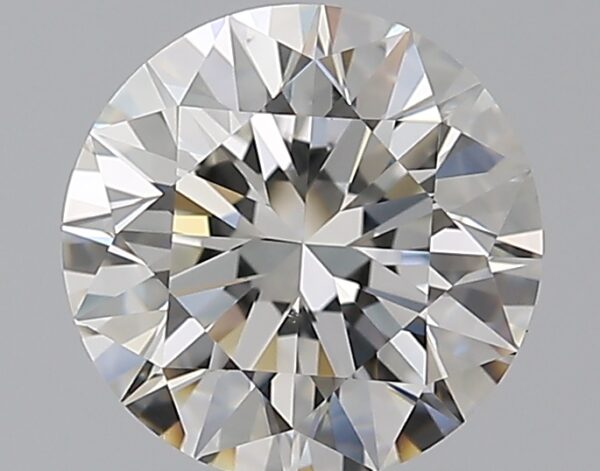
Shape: round
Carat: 1.51
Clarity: VS1
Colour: H
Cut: EX
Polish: EX
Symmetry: EX
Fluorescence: N
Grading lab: GIA
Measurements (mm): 7.34 x 7.36 x 4.57